Chikaraishi

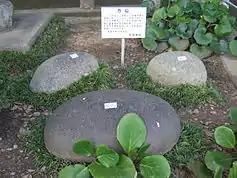
"Chikaraishi" at the Adachi Shrine

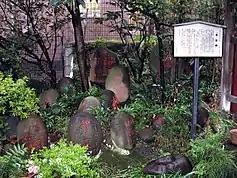
"Chikaraishi" at Yanagimori-jinja

Competitive stone-lifting is still continued in modern times, and a number of competitive forms of stone-lifting exist, employing different physical techniques.